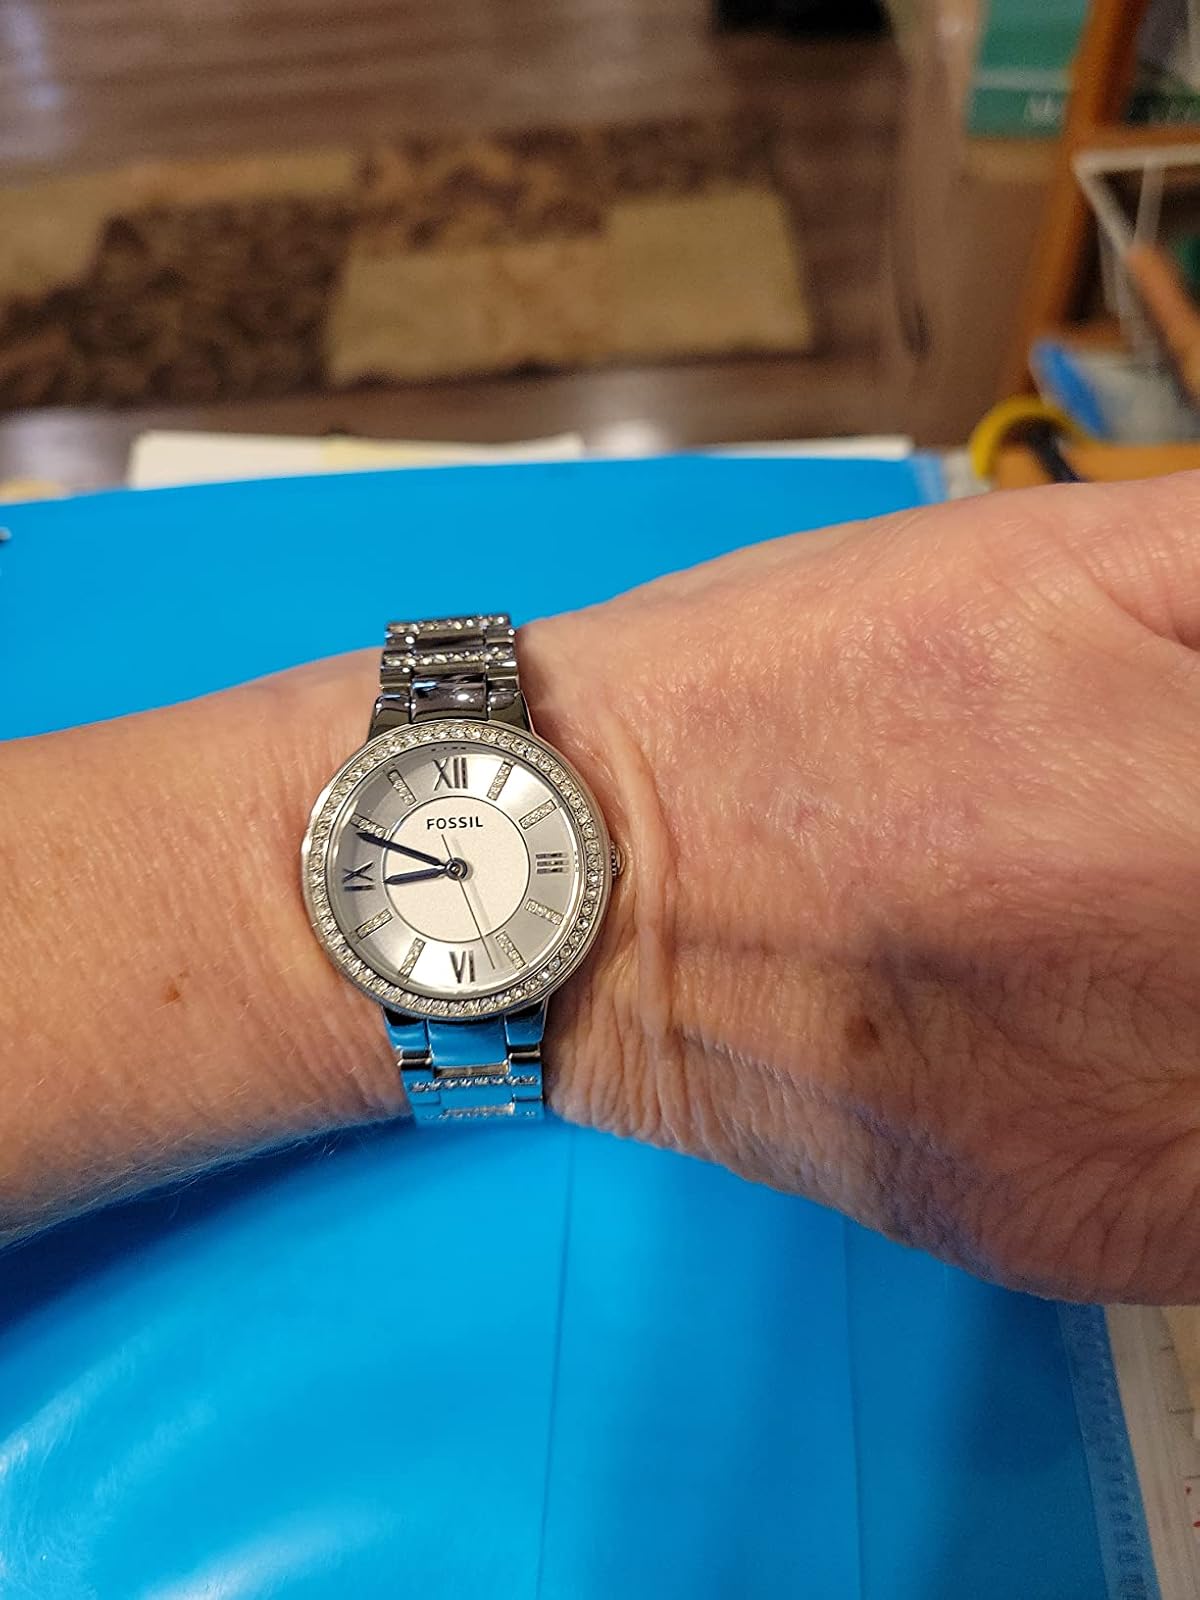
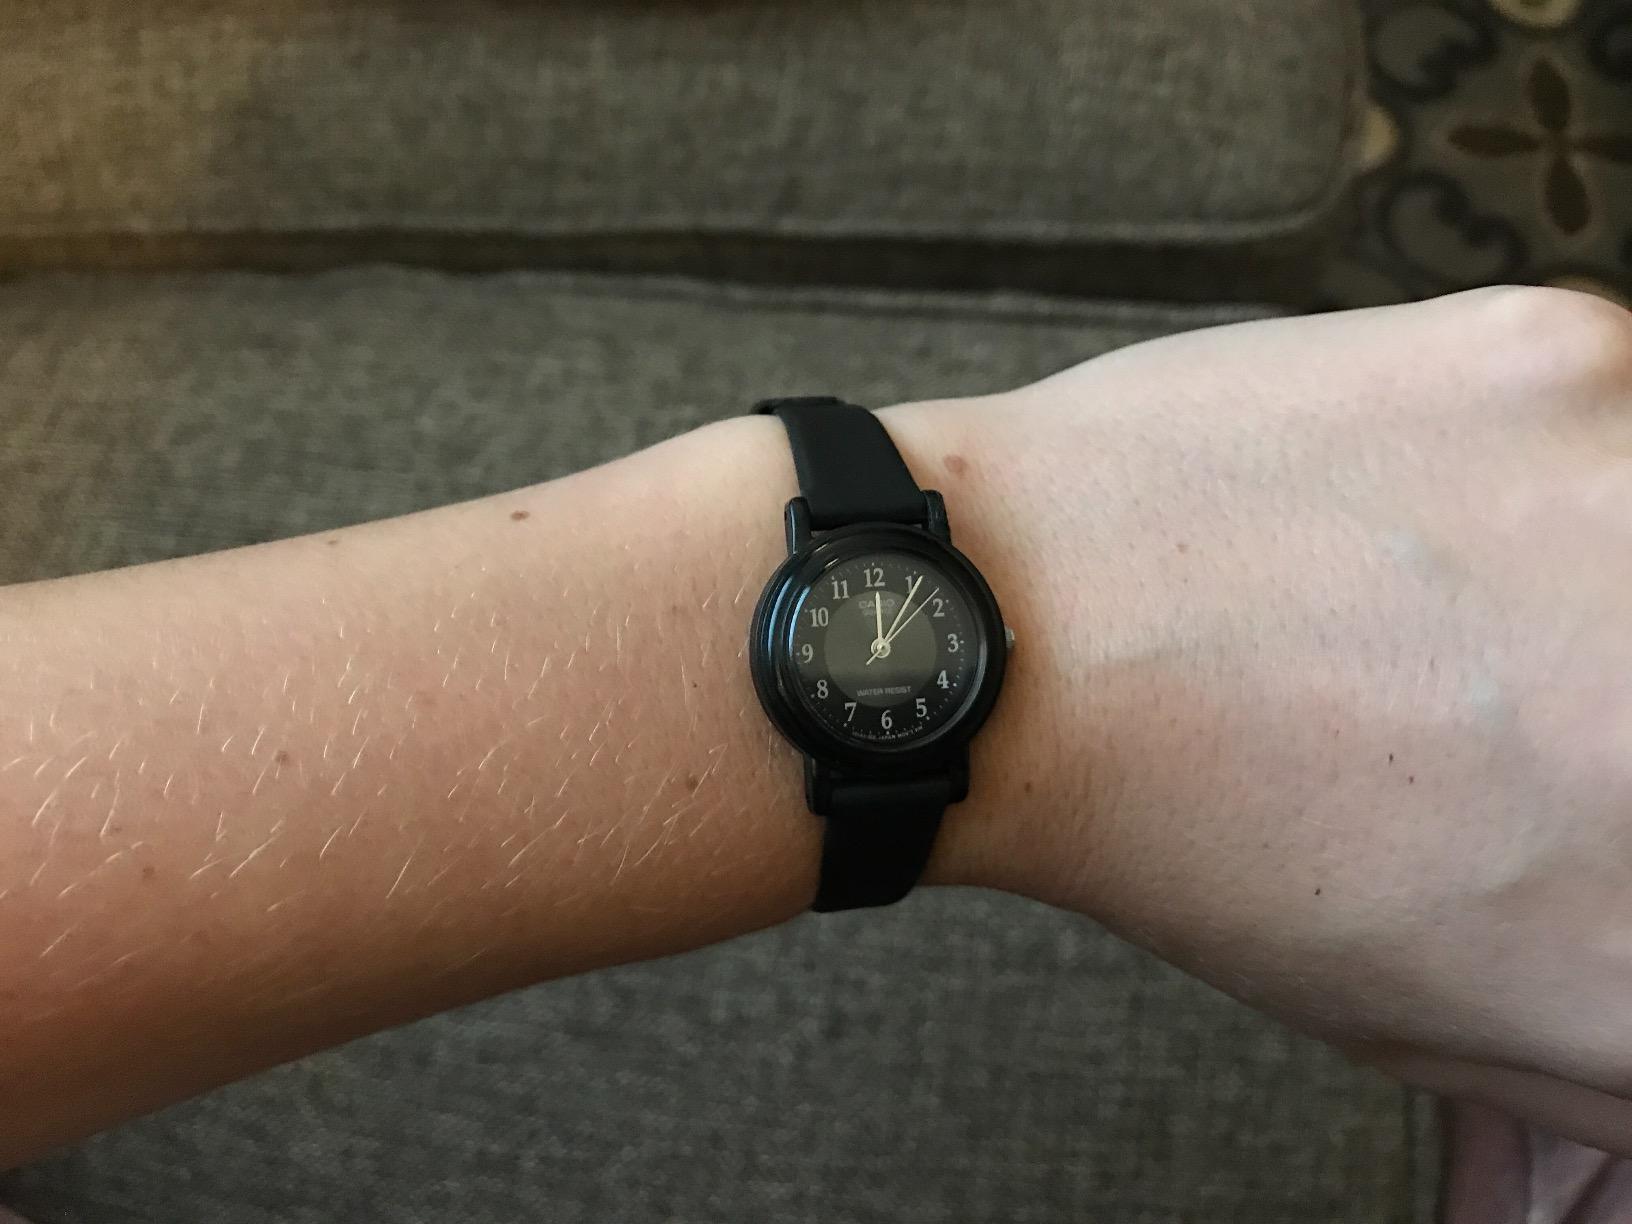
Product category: accessories_watch
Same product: no